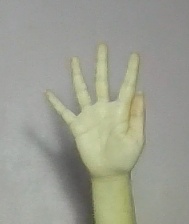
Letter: sheen